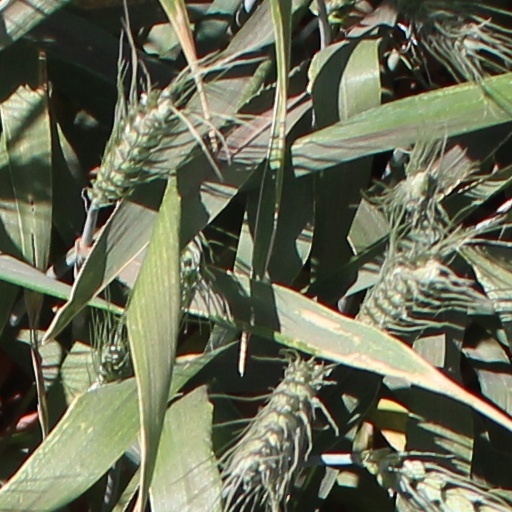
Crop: wheat